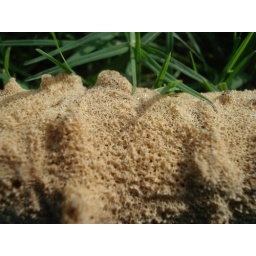
This decayed pole found near Kawudulla lake